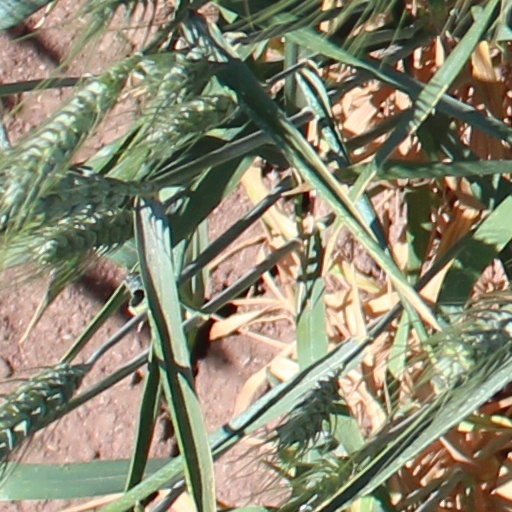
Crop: wheat